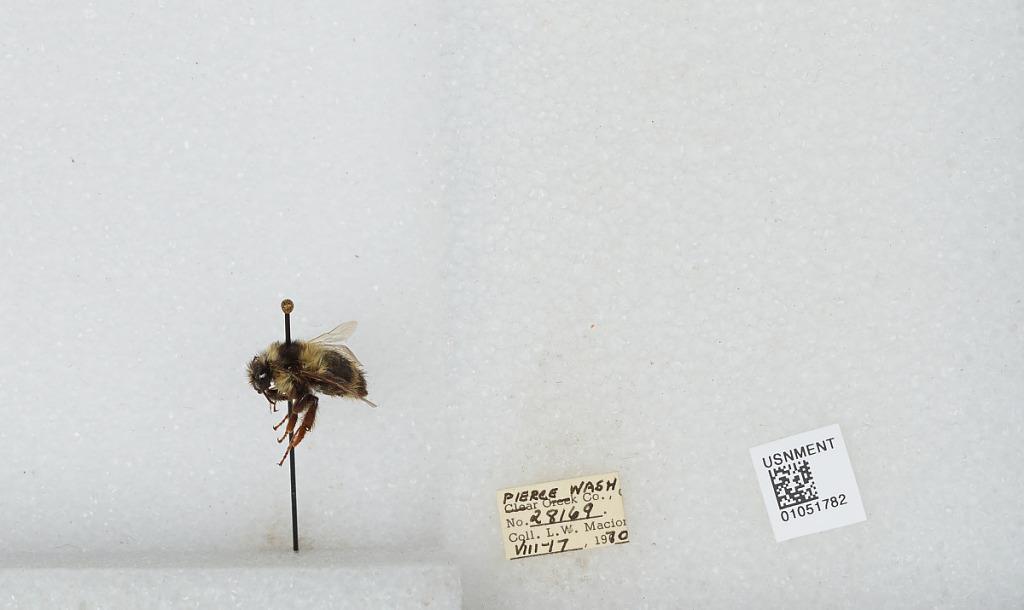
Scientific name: Bombus bifarius nearcticus
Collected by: L. Macior
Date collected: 1970-8-17
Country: United States
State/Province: Washington
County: Pierce
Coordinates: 47.05, -122.12